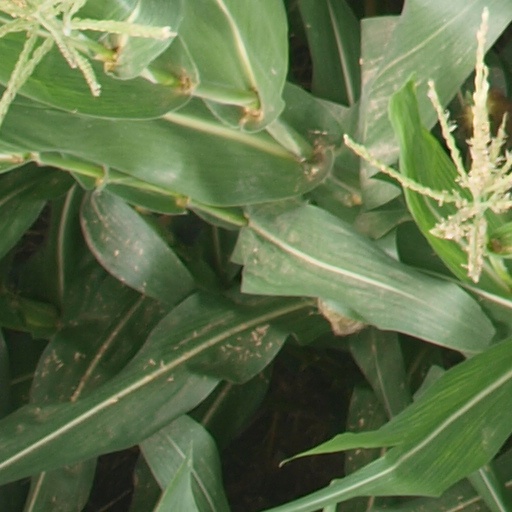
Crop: maize; corn